Industry of Iran

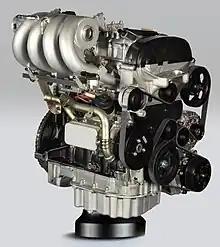
EF7 Iran-made engines

Iran's automotive industry is the second most active industry of the country, after its oil and gas industry. Iran's automobile production crossed the 1 million mark in 2005. Iran holds some of the biggest industrial complexes in the region, Iran Khodro is the largest car manufacturer in the Middle-East, ITMCO is the largest tractor manufacturer in the middle east. Iran Khodro has established joint-ventures with foreign partners on 4 continents. Iran is the 12th largest automaker in the world.